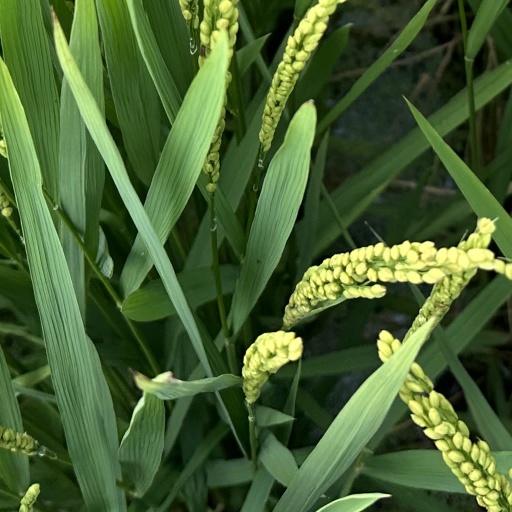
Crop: rice